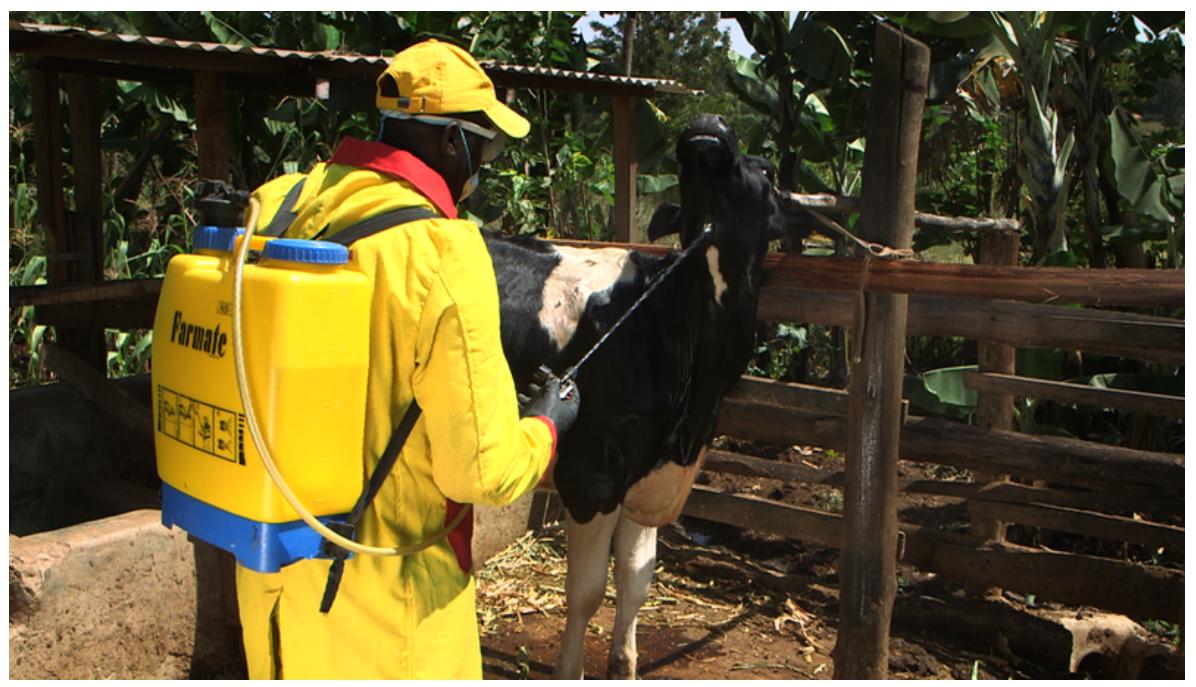
Mfanyakazi wa shamba amevaa koti la njano, kofia ya njano na barakoa, akimnyunyizia ng'ombe mweusi na mweupe dawa kwa kutumia kifaa cha kunyunyizia cha Farmet alicho beba mgongoni mwake.